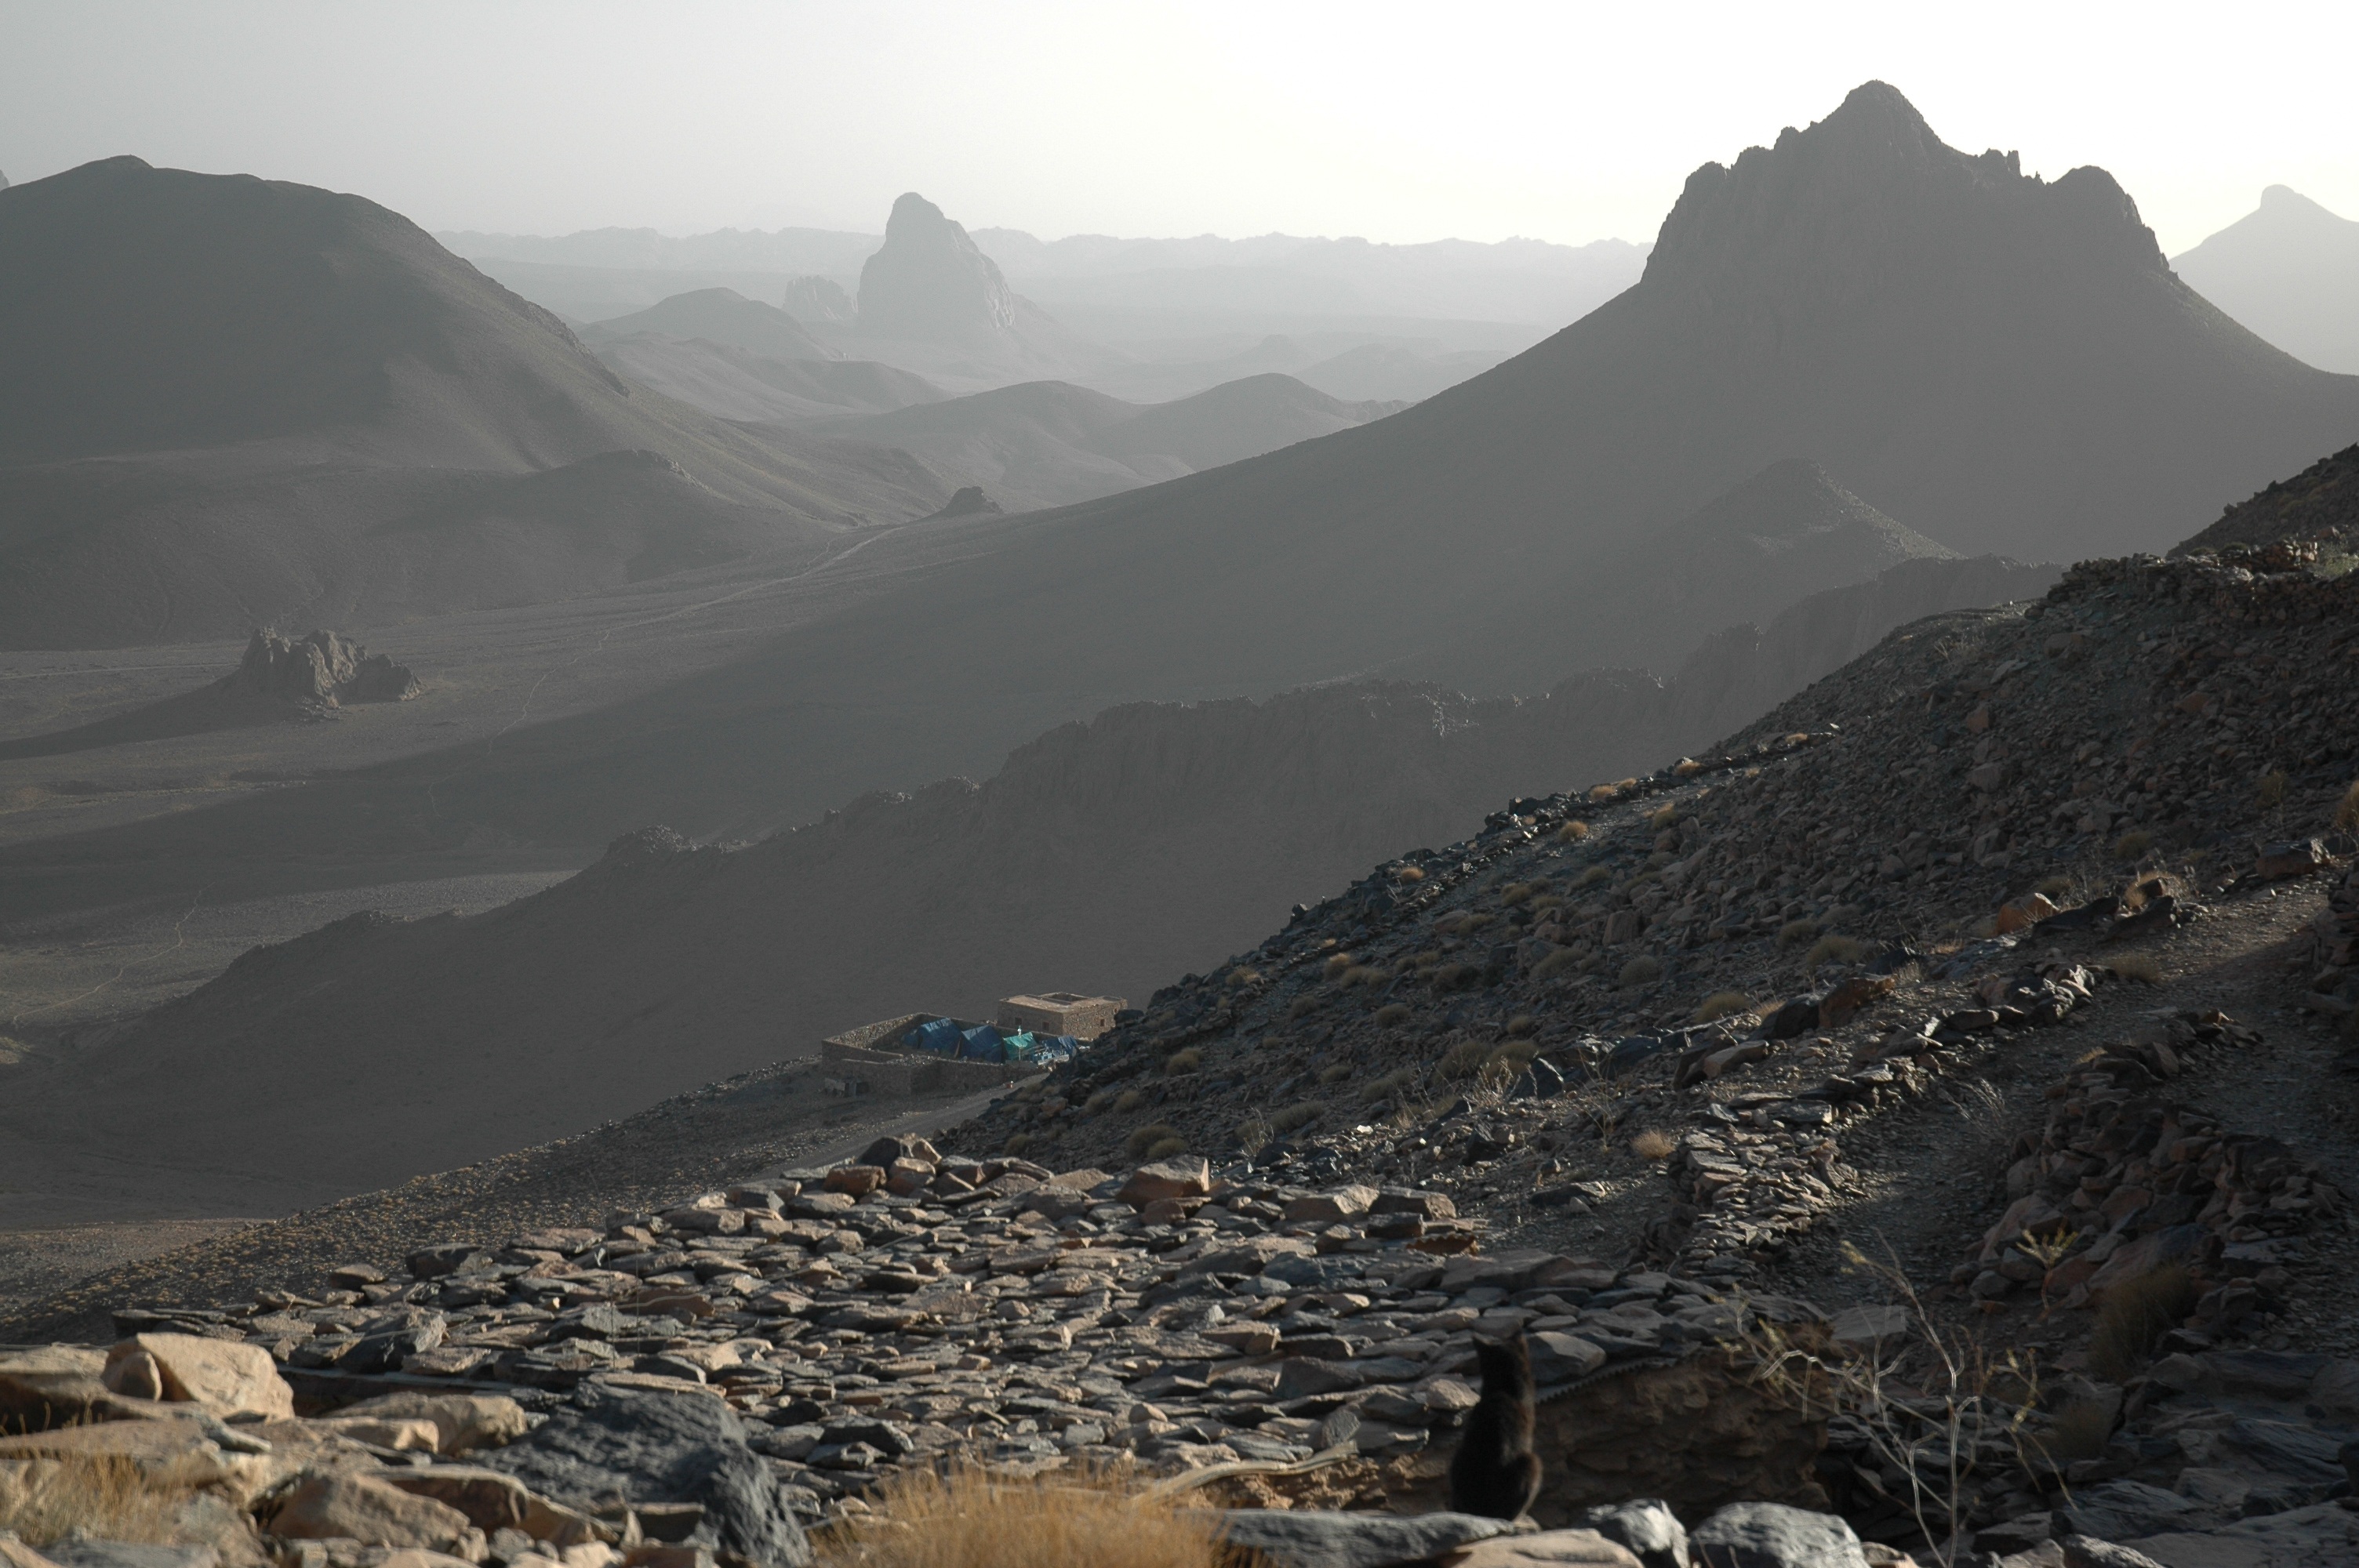
landscape, wilderness, mountain, hill, desert, valley, mountain range, volcano, terrain, ridge, summit, erosion, geology, plateau, fell, algeria, landform, geographical feature, atmospheric phenomenon, mountainous landforms, geological phenomenon, hoggar, assekrem